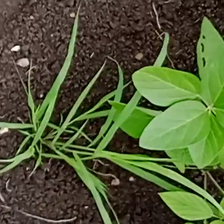
Weed species: Digitaria_SP_(Digitaria Sanguinalis )